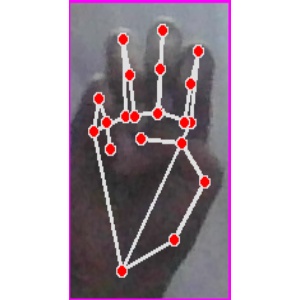
अक्षर: म